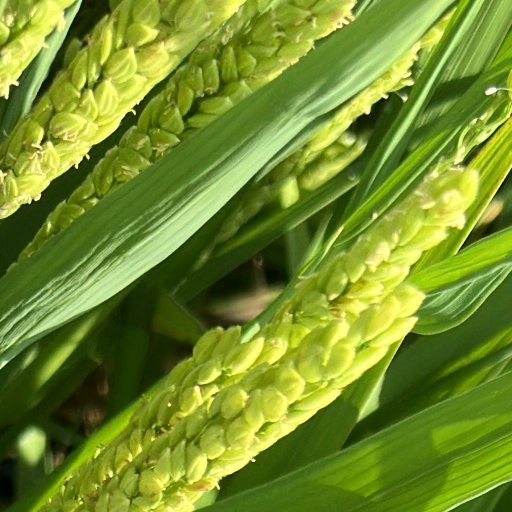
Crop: rice